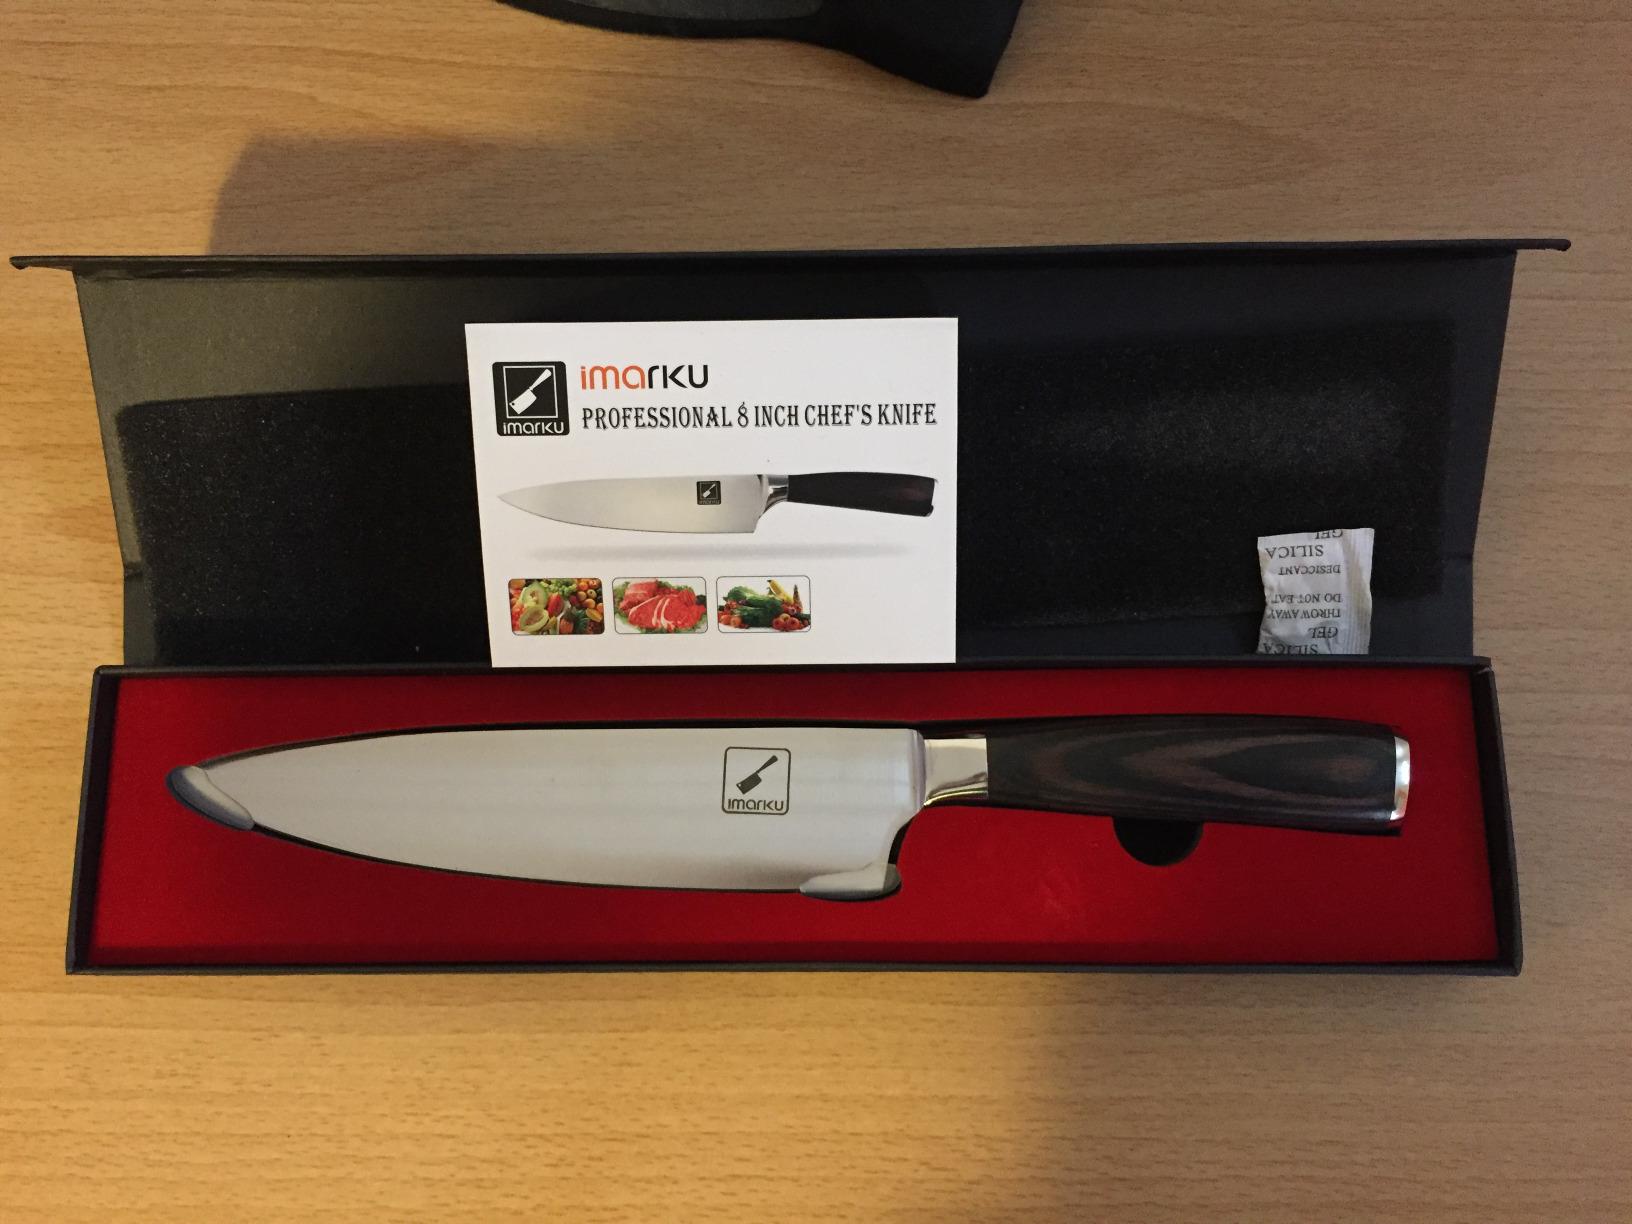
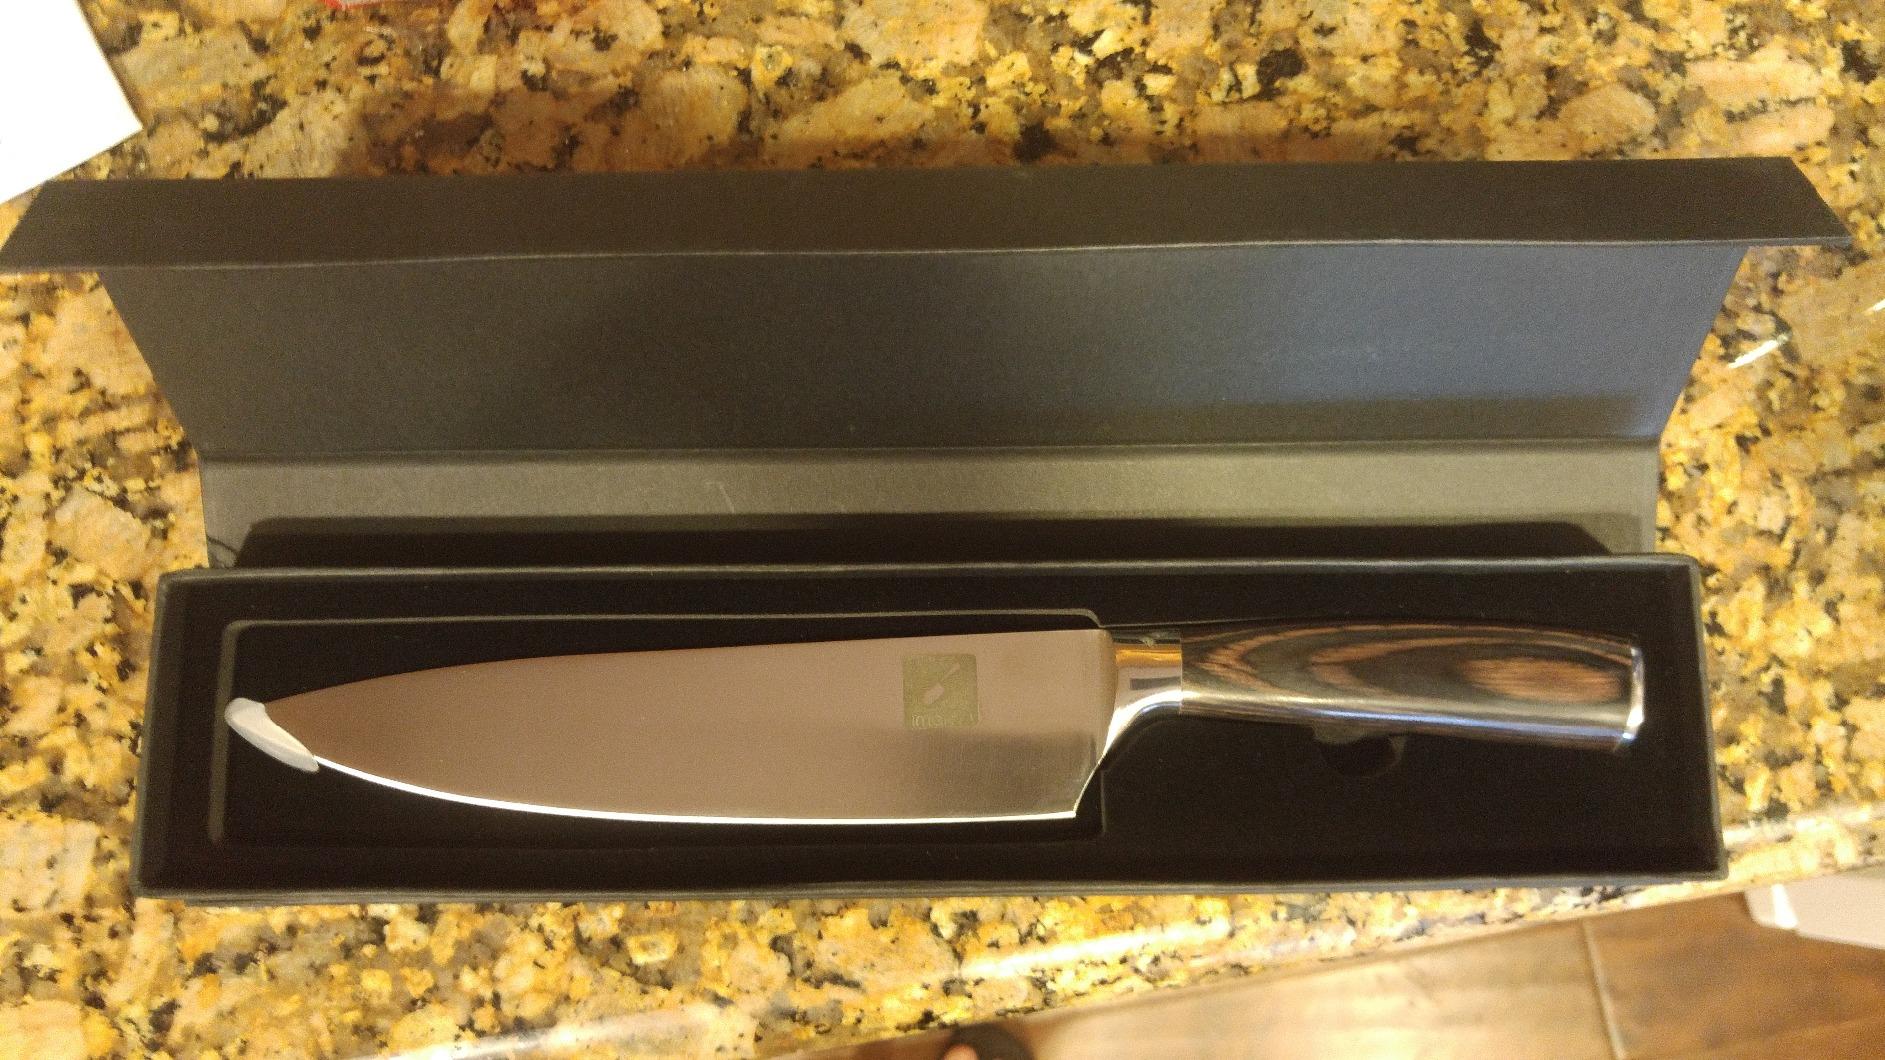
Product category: items_knife
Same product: yes